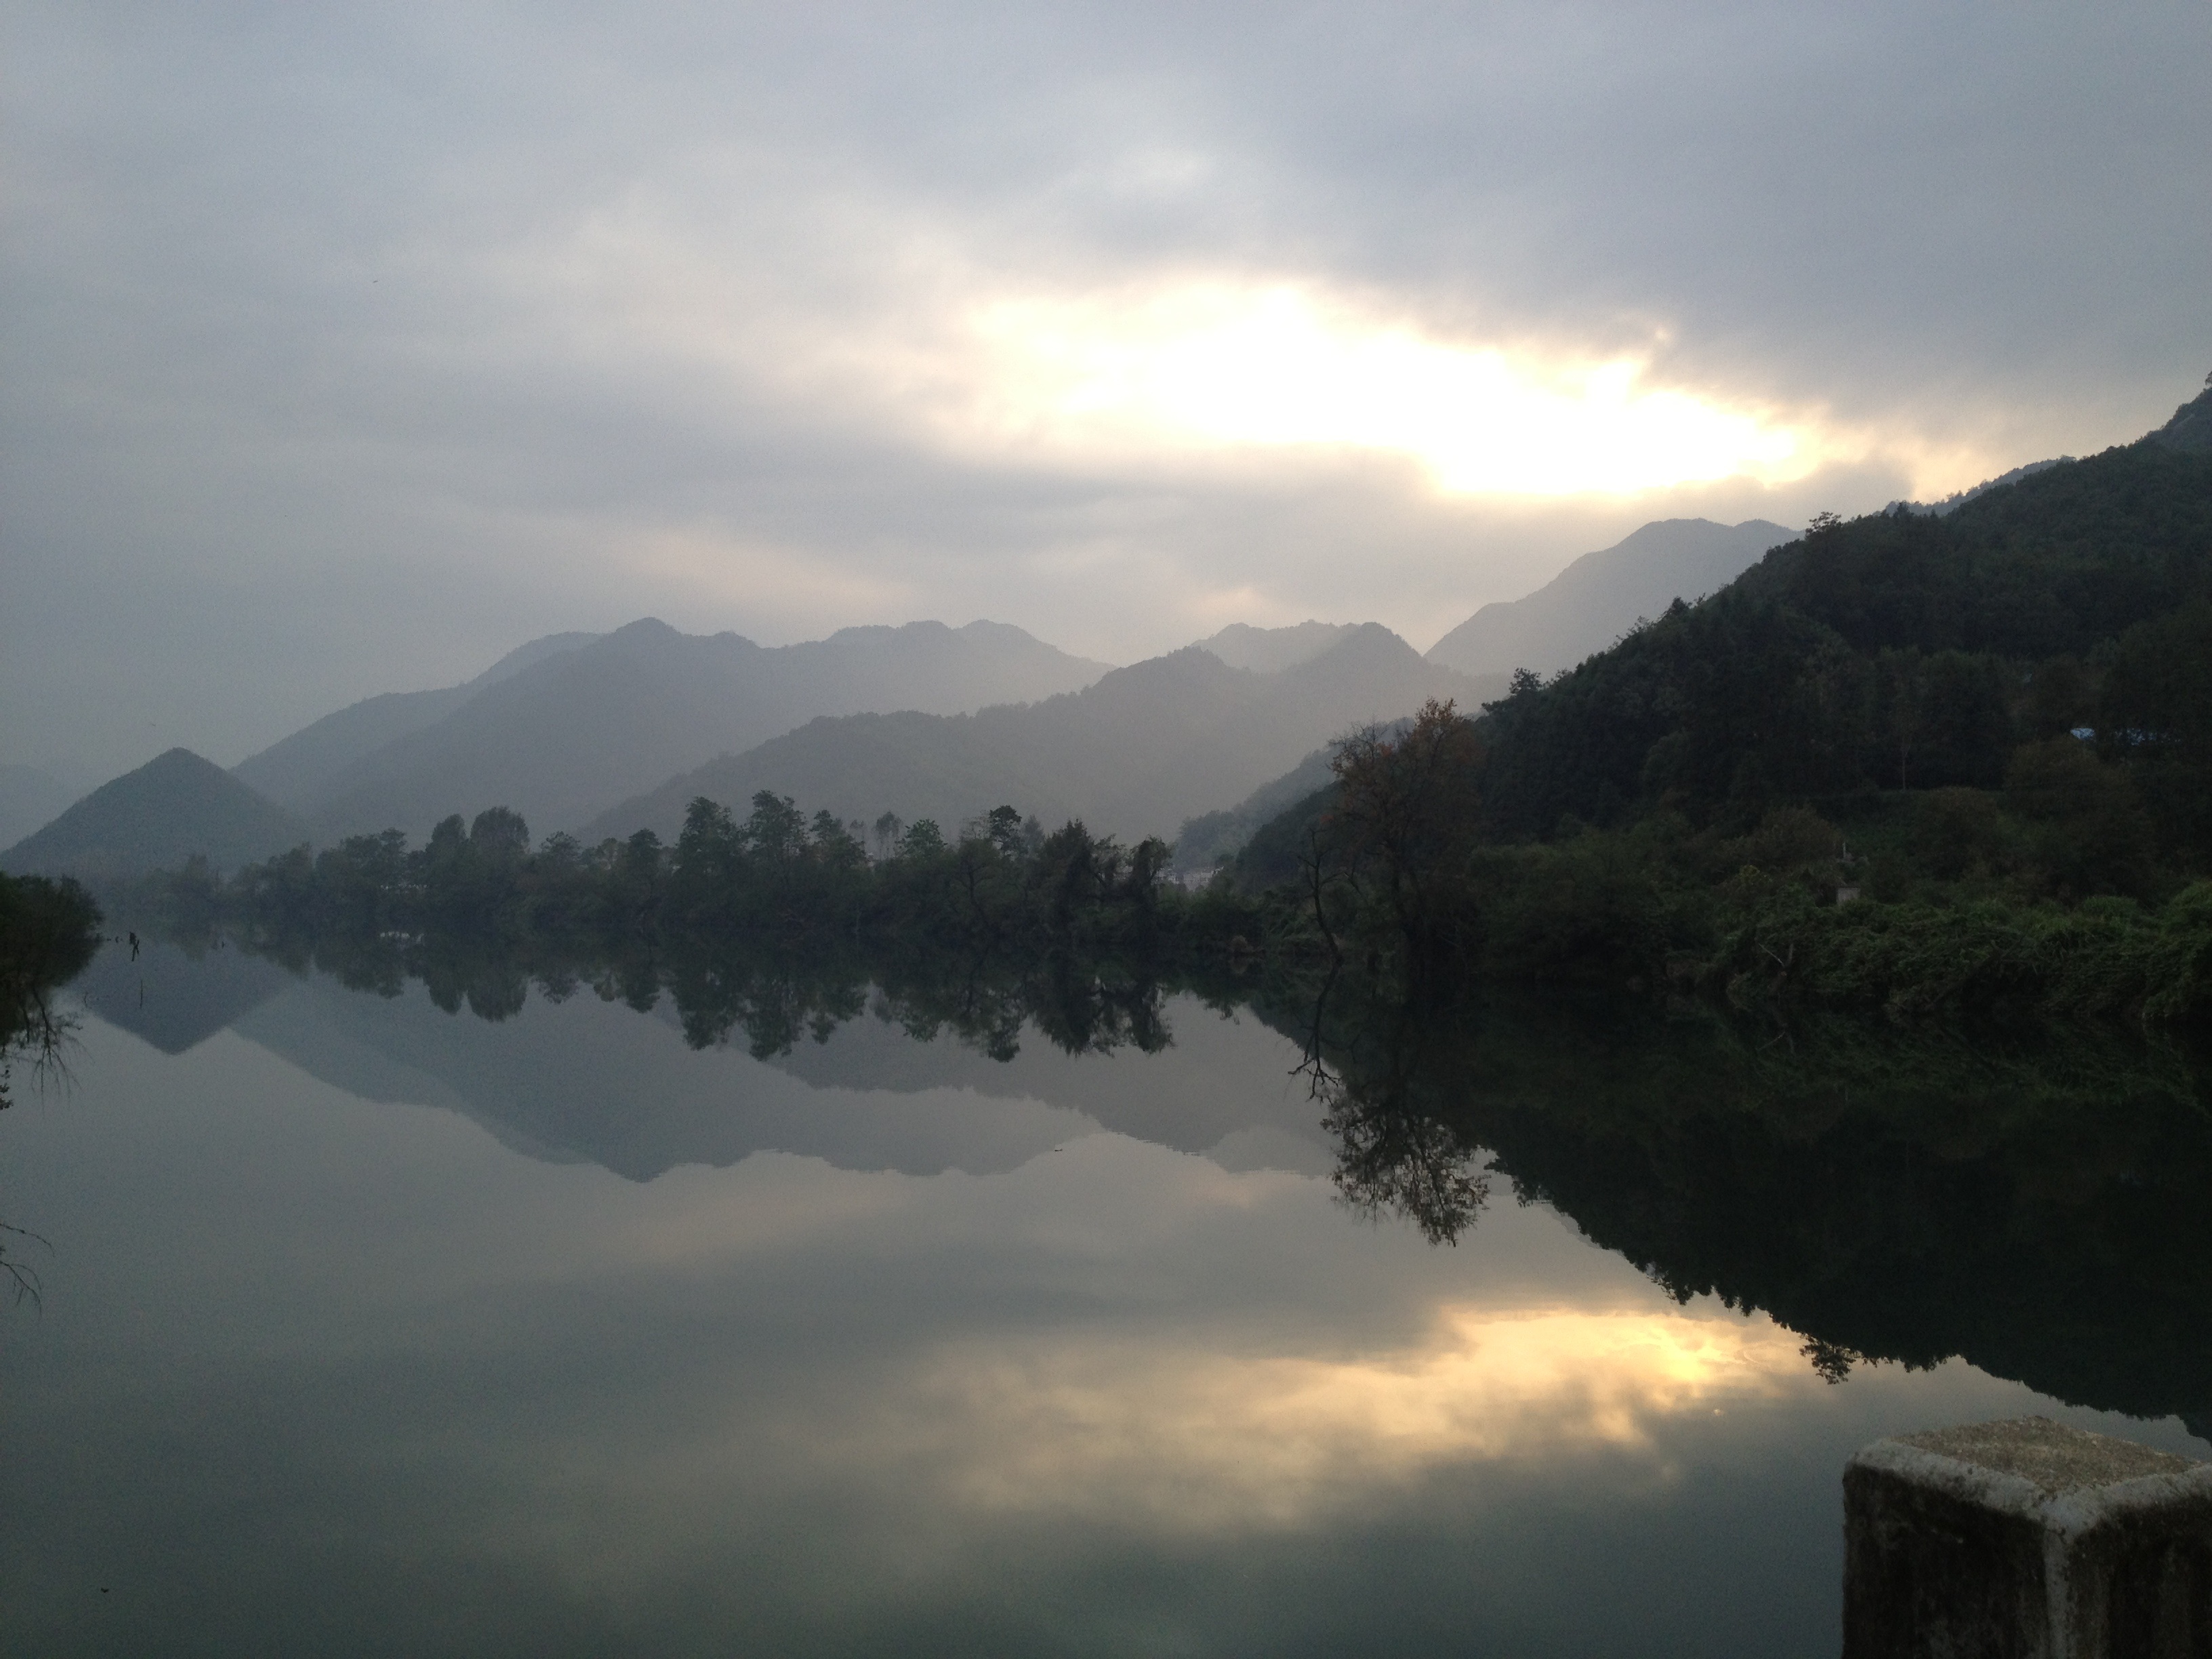
landscape, nature, mountain, cloud, fog, sunrise, mist, sunlight, morning, hill, lake, dawn, river, mountain range, dusk, reflection, weather, reservoir, loch, atmospheric phenomenon, mountainous landforms, outer world